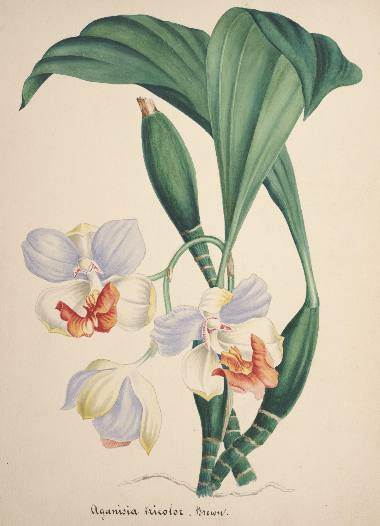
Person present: No